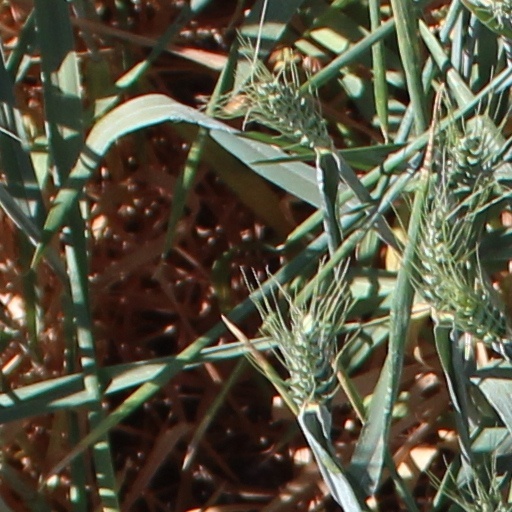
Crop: wheat